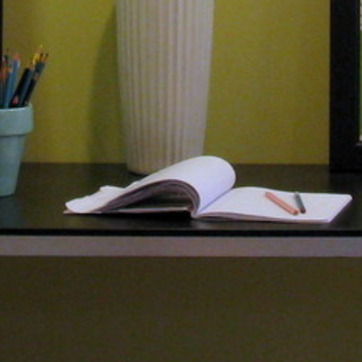
Material: paper